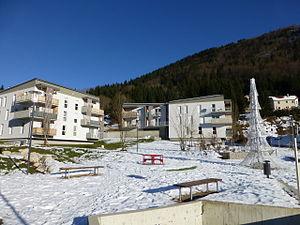
Le quartier du Puits
Morez est une commune française située dans le département du Jura, en région Bourgogne-Franche-Comté. Depuis le 1ᵉʳ janvier 2016, suite à son regroupement avec les communes de La Mouille et Lézat, elle est le chef-lieu de la commune nouvelle de Hauts de Bienne dont elle prend le statut de commune déléguée.